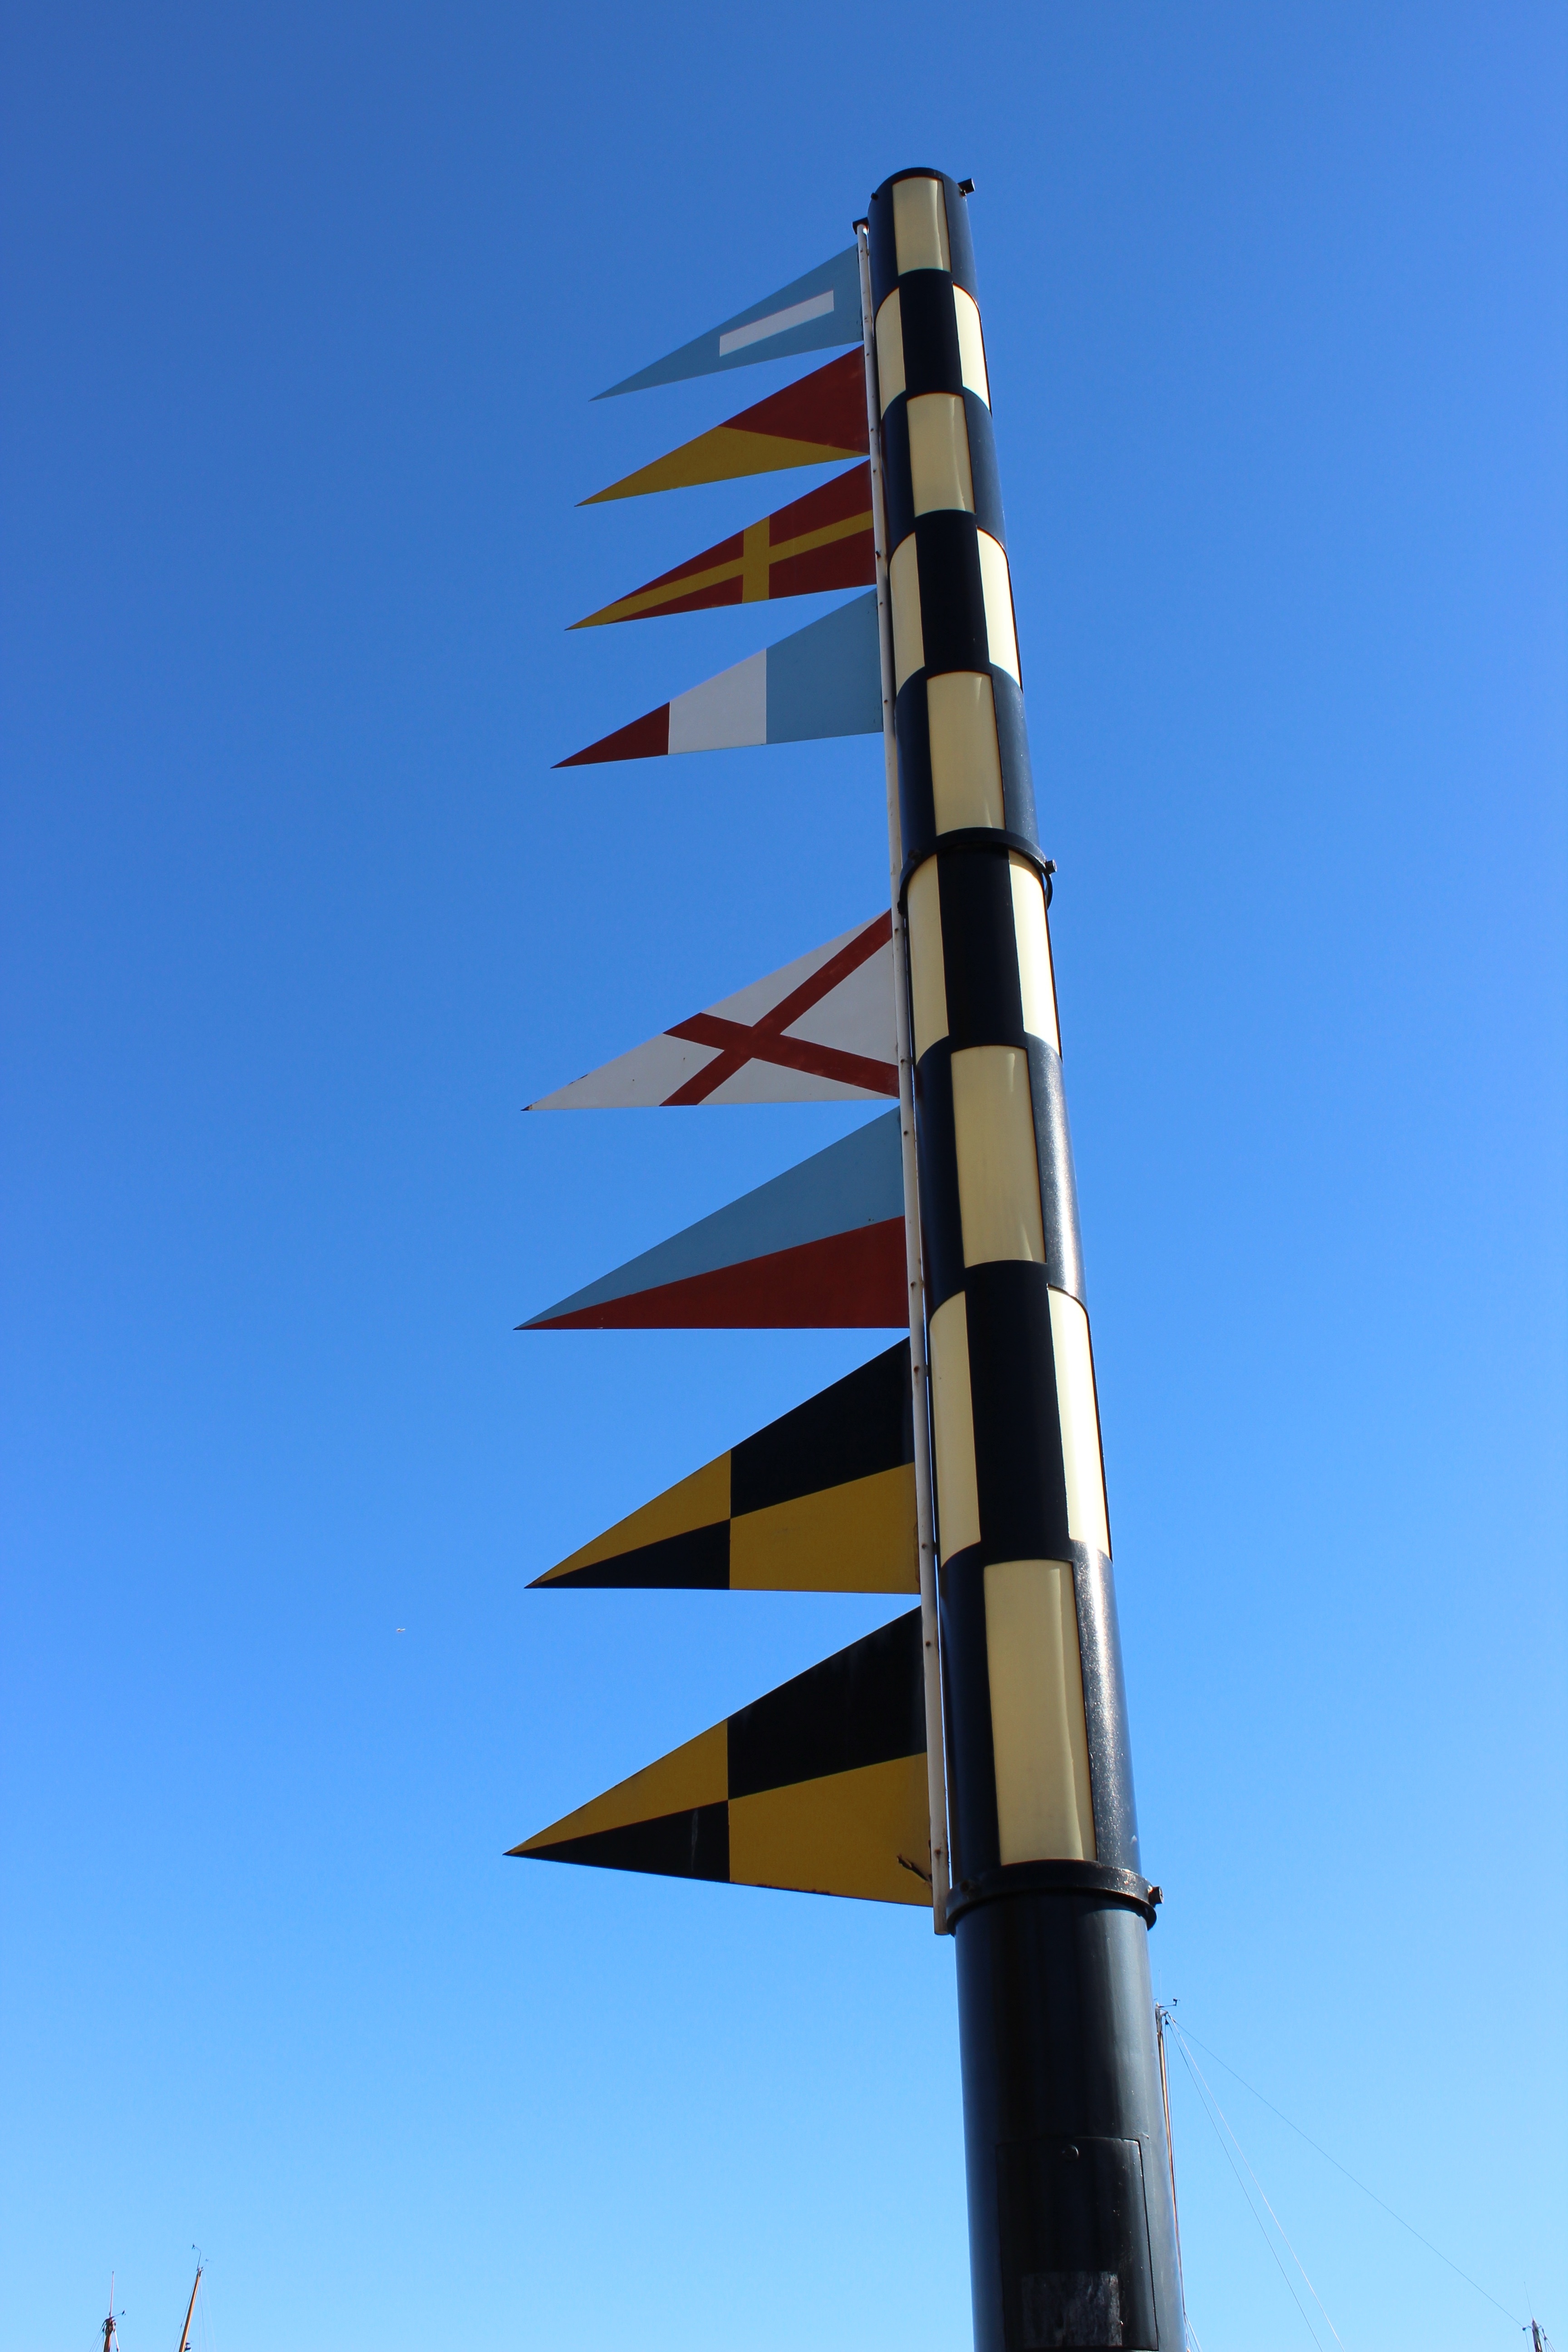
sky, wind, skyscraper, line, tower, mast, blue, street light, lighting, tower block, spire